Škoda Felicia

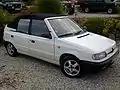
MTX Cabrio

MTX produced a four door cabriolet version, the MTX Cabrio.